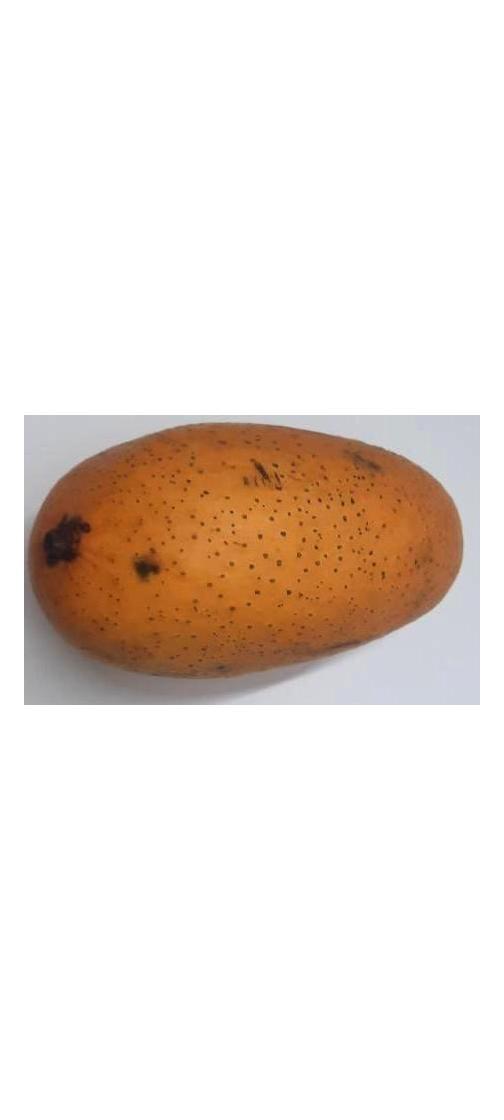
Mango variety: Ashshina Classic